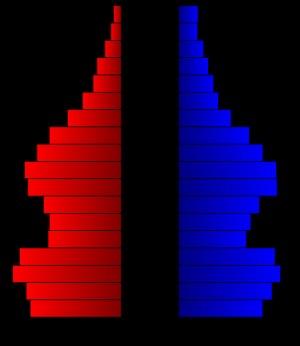
Le comté d'Ellis, en anglais : Ellis County, est un comté situé dans le nord-est de l'État du Texas aux États-Unis. Fondé le 20 décembre 1849, son siège de comté est la ville de Waxahachie. Selon le recensement des États-Unis de 2010, sa population est de 149 610 habitants, estimée, en 2017, à 173 620 habitants. Le comté a une superficie de 2 465 km², dont 2 434 km² en surfaces terrestres. Il est nommé en l'honneur de Richard Ellis, le président de la convention qui a produit la déclaration d'indépendance de la république du Texas.